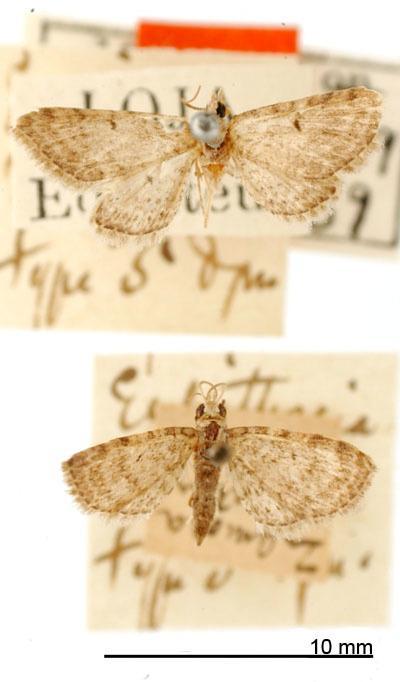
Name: Eupithecia minucia
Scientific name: Eupithecia minucia Dognin, 1899
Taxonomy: Animalia, Arthropoda, Insecta, Lepidoptera, Geometridae, Larentiinae
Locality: Loja; Zamora, Ecuador